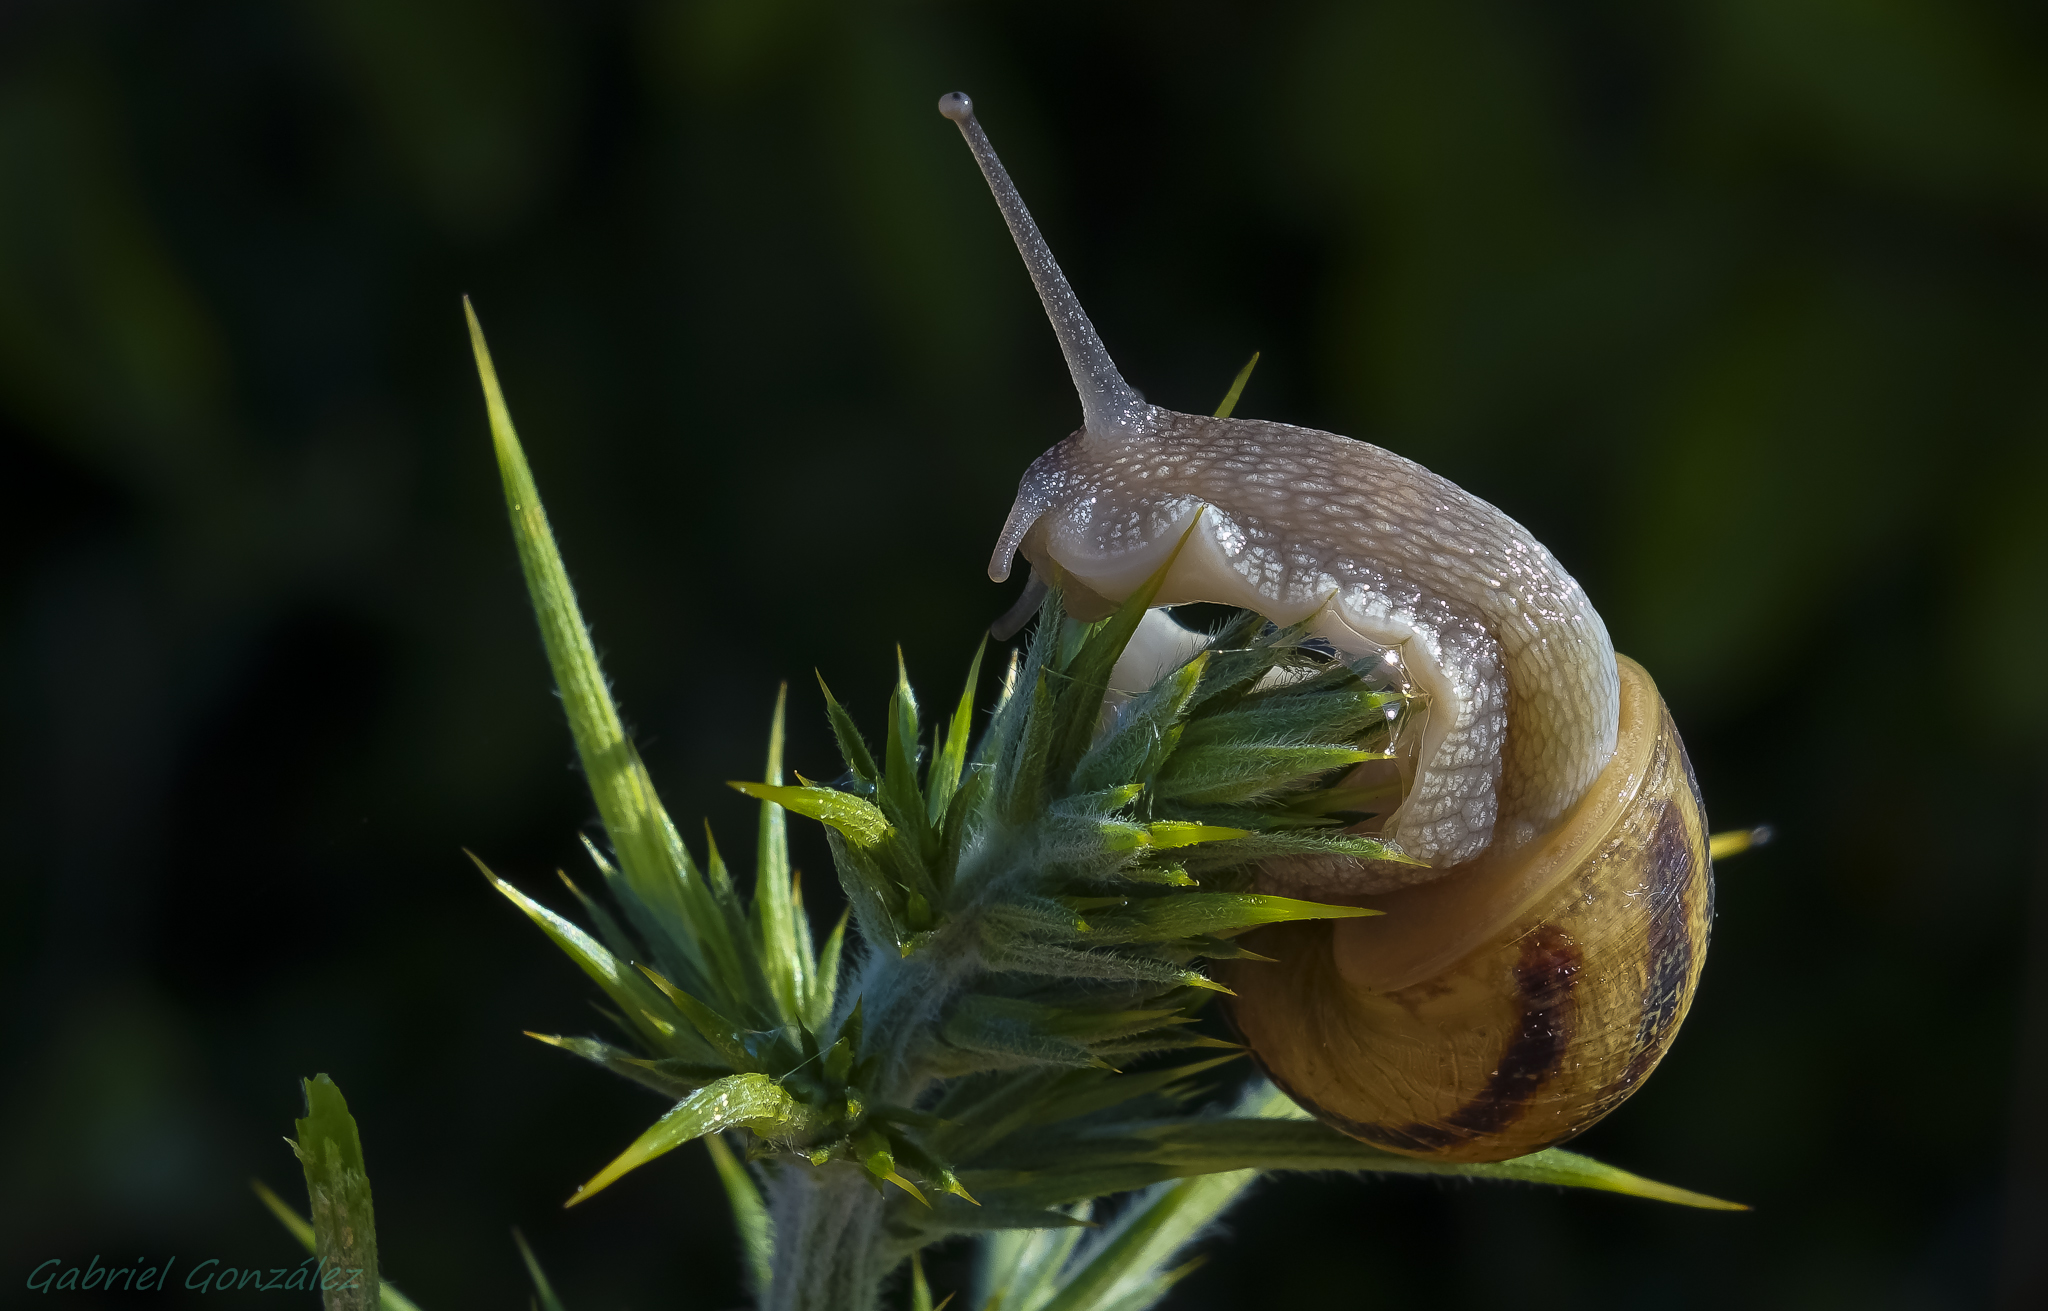
nature, photography, flower, explore, wildlife, green, insect, macro, explorer, flora, fauna, invertebrate, close up, snail, animals, naturaleza, snails, ggl1, gaby1, xovesphoto, animales, sonyrx10, rx10, caracoles, gphoto, gabrielcorua, xelodegalicia, macro photography, plant stem, snails and slugs